Naka Koen Station

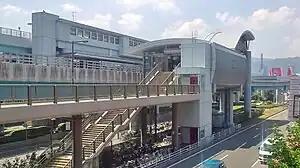
Station exterior

is a railway station operated by Kobe New Transit in Chūō-ku, Kobe, Japan. It is located on Port Island and is served by the Port Island Line.